Volosko

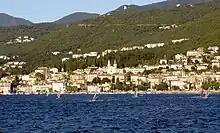
A panorama of Volosko from the Preluka Bay

Until 1918, the town (named "VOLOSCA") was part of Cisleithania, the Austrian side of Austria-Hungary after 1867, head of the district of the same name, one of the 11 "Bezirkshauptmannschaften" in the Austrian Littoral province.